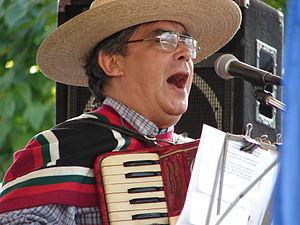
La cueca est la danse traditionnelle chilienne des huasos. Elle est aussi la danse nationale de la Bolivie et Argentine. En Bolivie il y a différents types de Cueca : Cueca Paceña, Cueca Cochabambina, Cueca Chuquisaqueña, Cueca Potosina et Cueca Chapaca. En Argentine il y a différents types de Cueca: Cueca Cuyana, Cueca Riojana et Cueca Norteña.